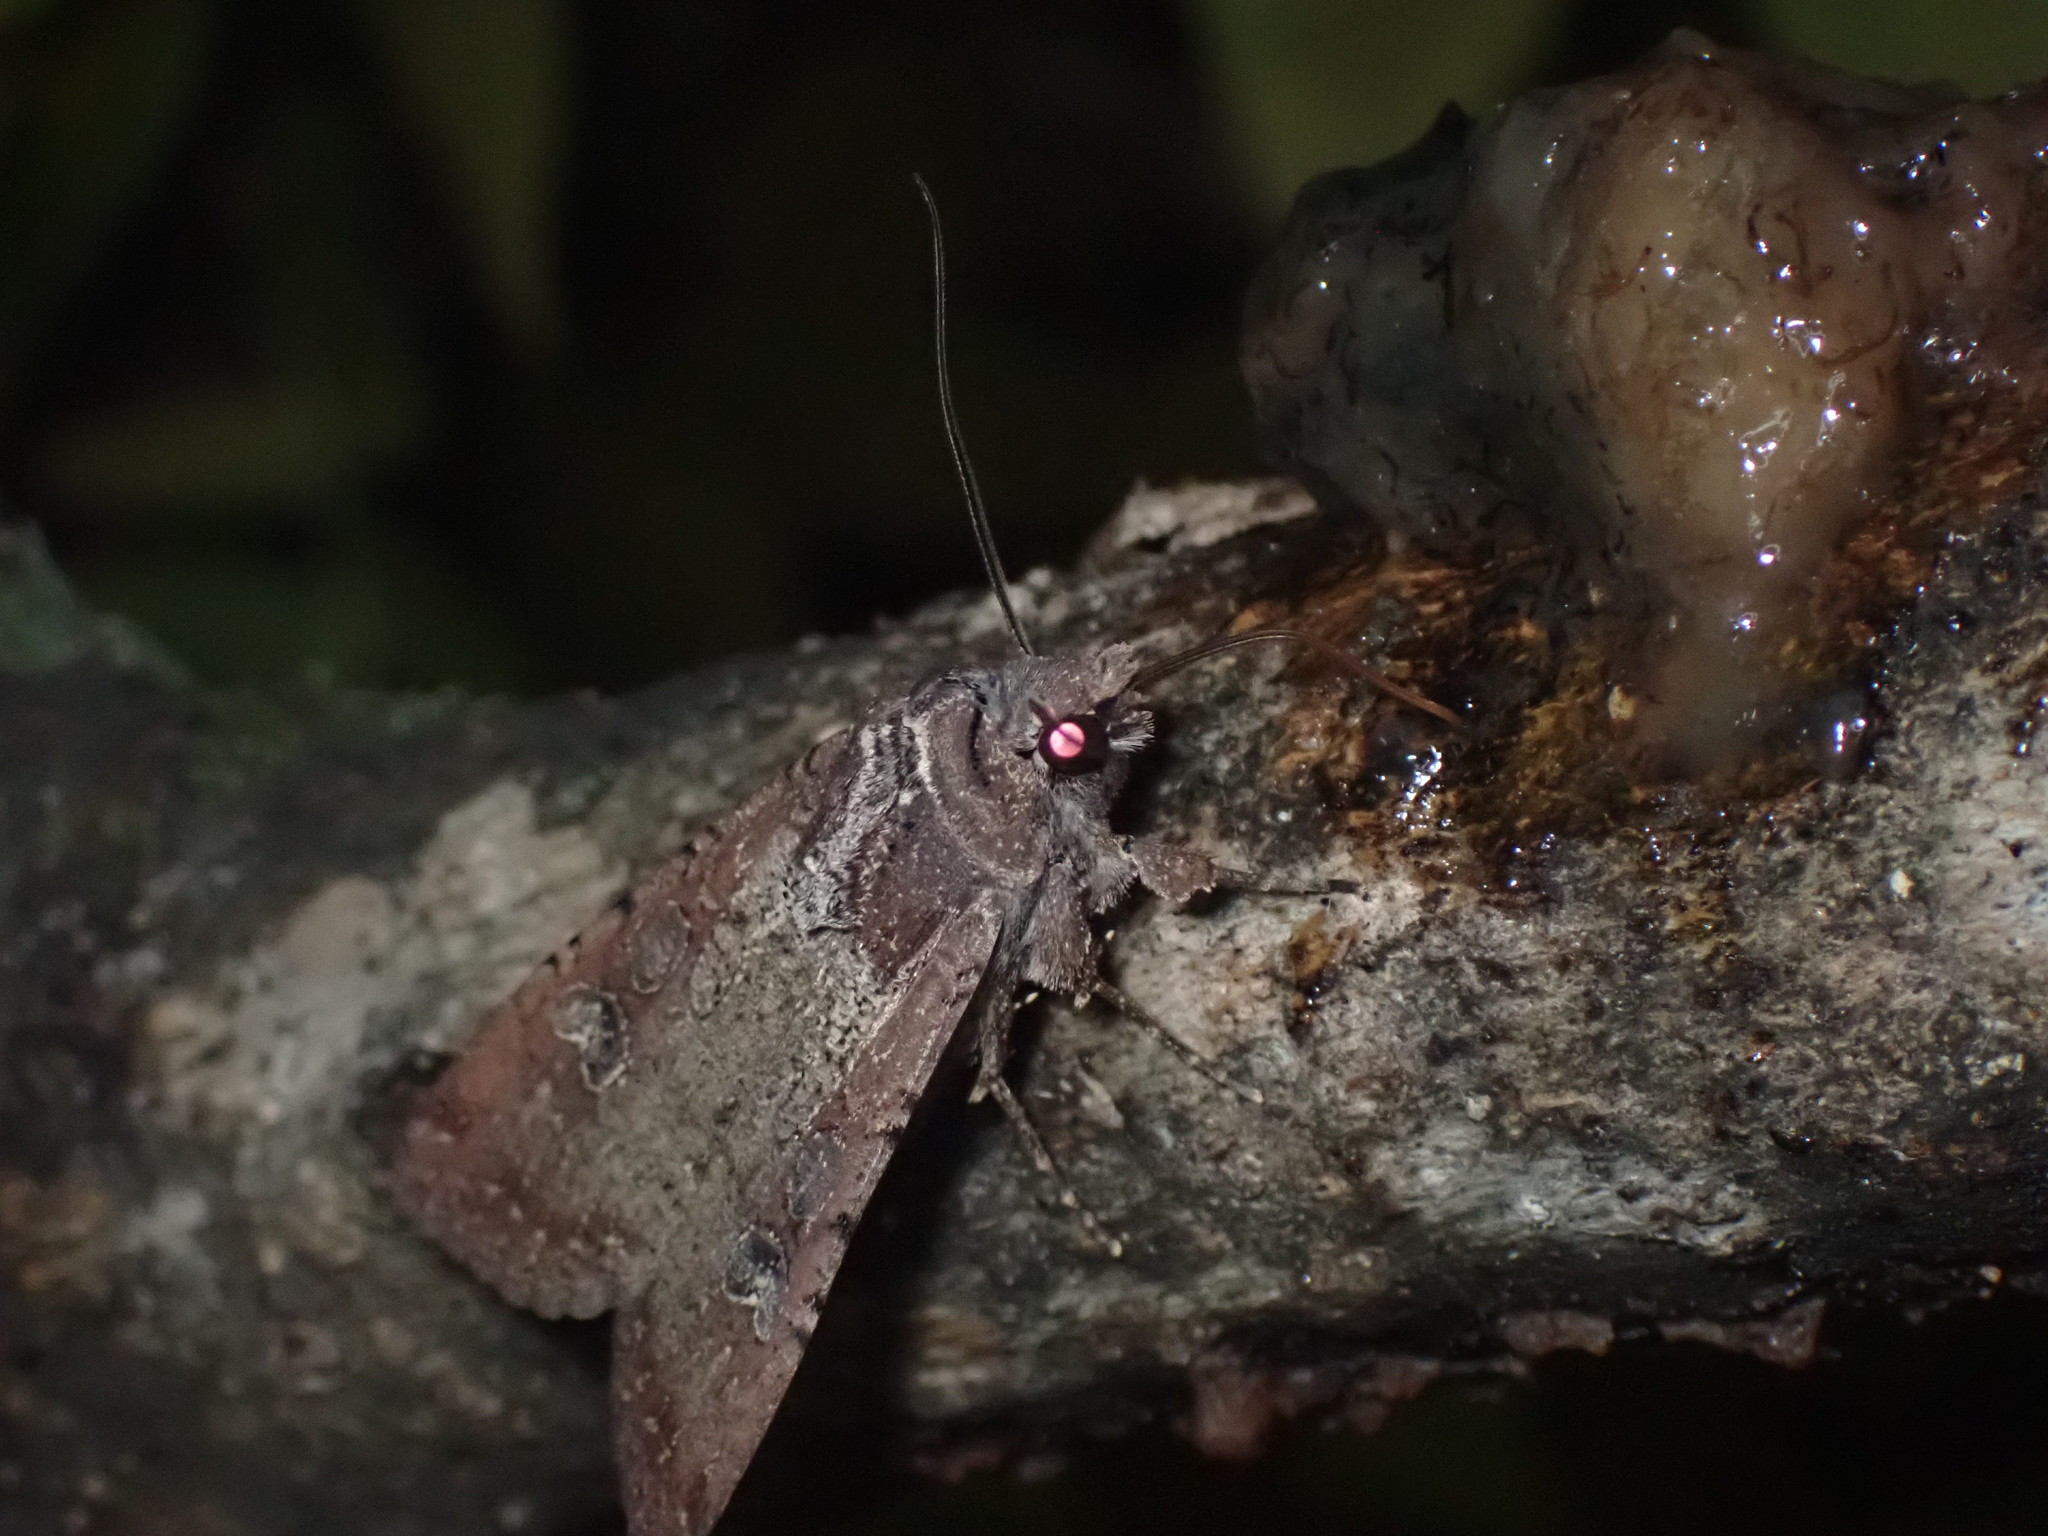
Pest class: cutworms